Arnschwang

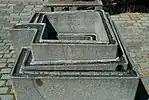
Labyrinth fountain of Toni Scheubeck

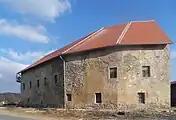
Moated castle Arnschwang 2012

Village-fountain sculptured by the local sculptor "Toni Scheubeck" on the occasion of the 1200-Jubilee year in 1995. Made of "Fürstensteiner" granite, the water channels polished, thereby brighter active; the remaining surfaces shaded. Source place and mouth of the watercourse in the fountain are marked with the annual figures 795 and 1995.